Hartbeespoort

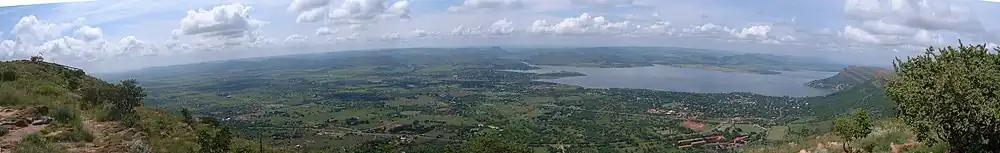
Composite panorama of Schoemansville (lower right) and Hartbeespoort Dam looking South

Despite the semi-rural setting of the Hartbeespoort environs, it is ranked by the World Health Organization as the most polluted town in South Africa in terms of airborne particulates, with air pollution levels roughly twice that of Vereeniging, a heavily industrialised city south of Johannesburg.